Zoudenbalch

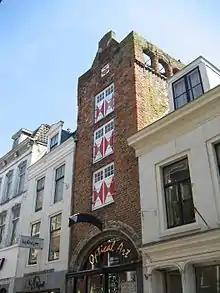
The gatehouse of the Zoudenbalch palace on the Mariastraat in Utrecht. The gatehouse opened onto a small semi-seigneurial domain within the city, with garden, orchards and a summer house.

The fortunes of war favoured the belligerent parties in turn without either side gaining the upper hand, but it was clear that the military might of the Burgundian-Habsburg forces would ultimately prevail. Early in 1482 the Hook party therefore again sent a delegation to negotiate with Maximilian's plenipotentiaries at Schoonhoven, which once again included Gerrit Zoudenbalch. The negotiations at Schoonhoven failed but both parties continued their attempts to reach a peaceful settlement with further negotiations in Woerden, the Hague and Arnhem.